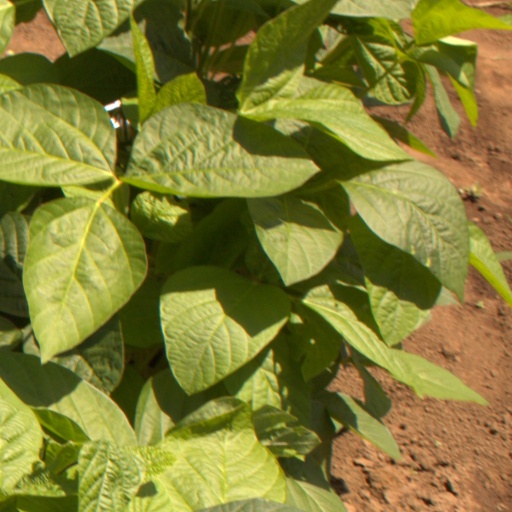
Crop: soybean